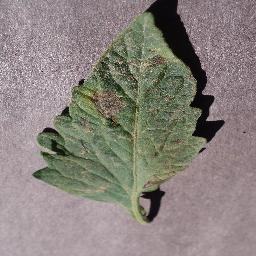
Label: Tomato___Early_blight